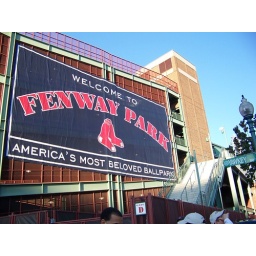
I managed to get the Yawkey Way street sign in with the banner.